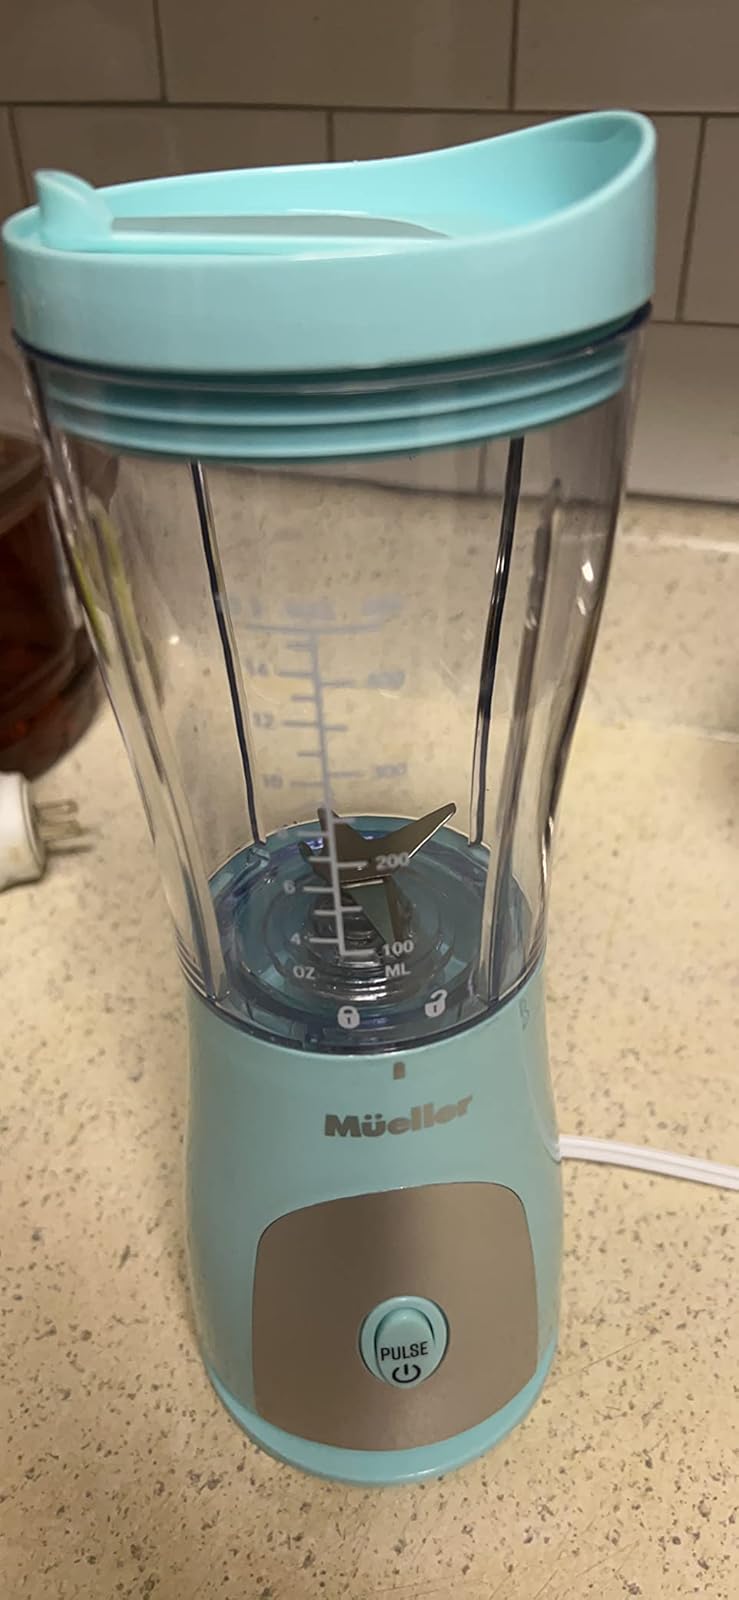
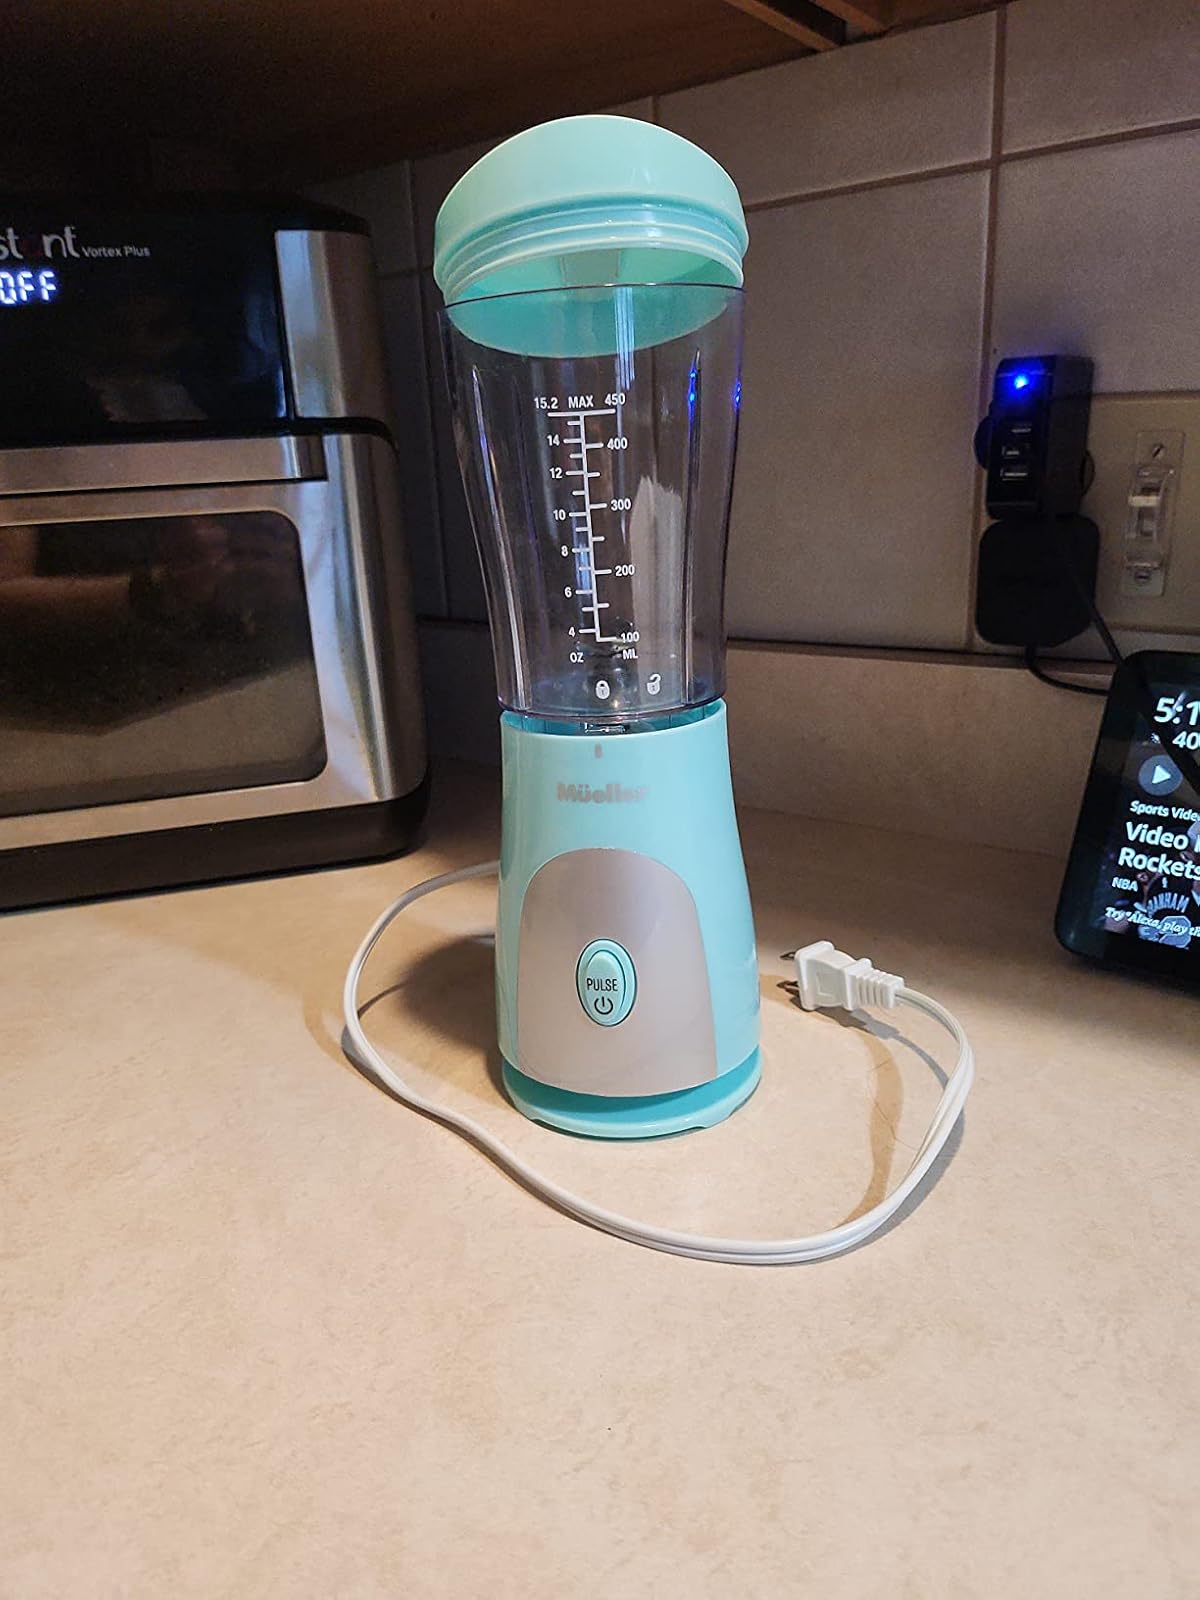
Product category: items_blender
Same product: yes